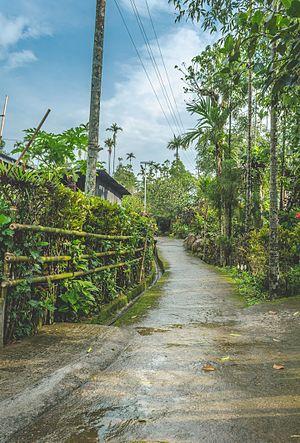
Mawlynnong est un village de l'état de Meghalaya au nord de l'Inde.